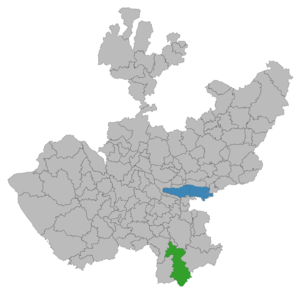
Tecalitlán est une ville et une municipalité de l'État de Jalisco au Mexique.